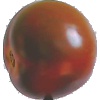
Label: Tomato Maroon 1